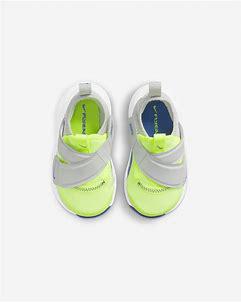
Brand: Nike
Model: Flex Advance